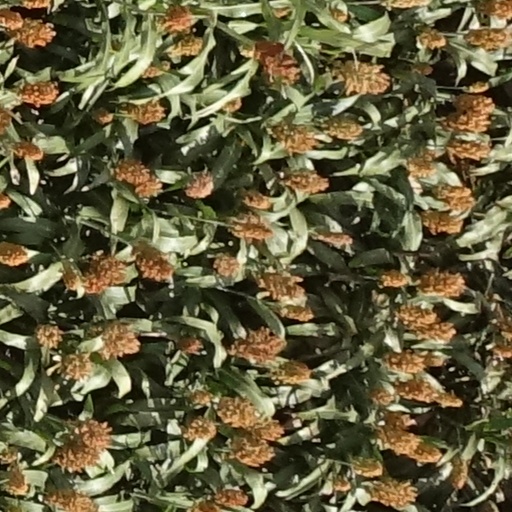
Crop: sorghum